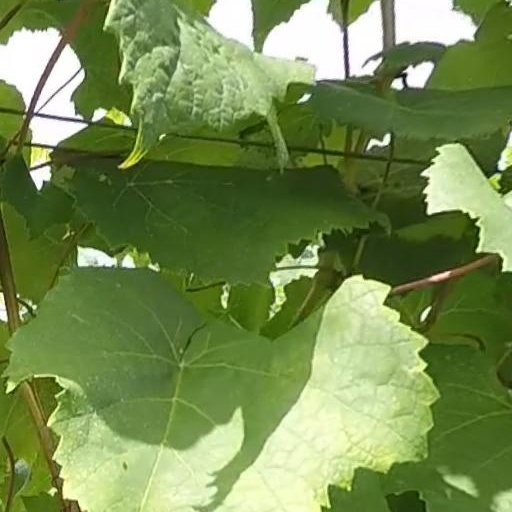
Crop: grape